1394

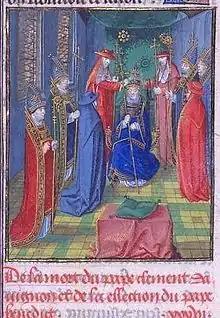
Consecration of Benedict XIII.

Year 1394 (MCCCXCIV) was a common year starting on Thursday (link will display full calendar) of the Julian calendar.